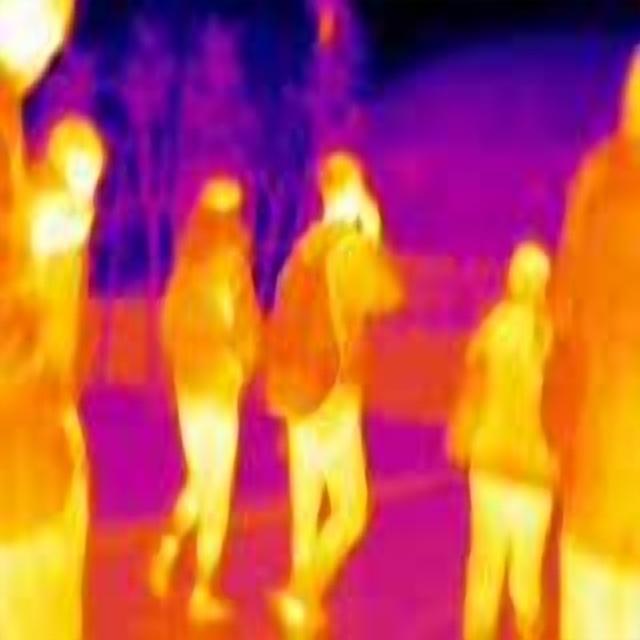
Detected objects:
label: person
label: person
label: person
label: person
label: person
label: person